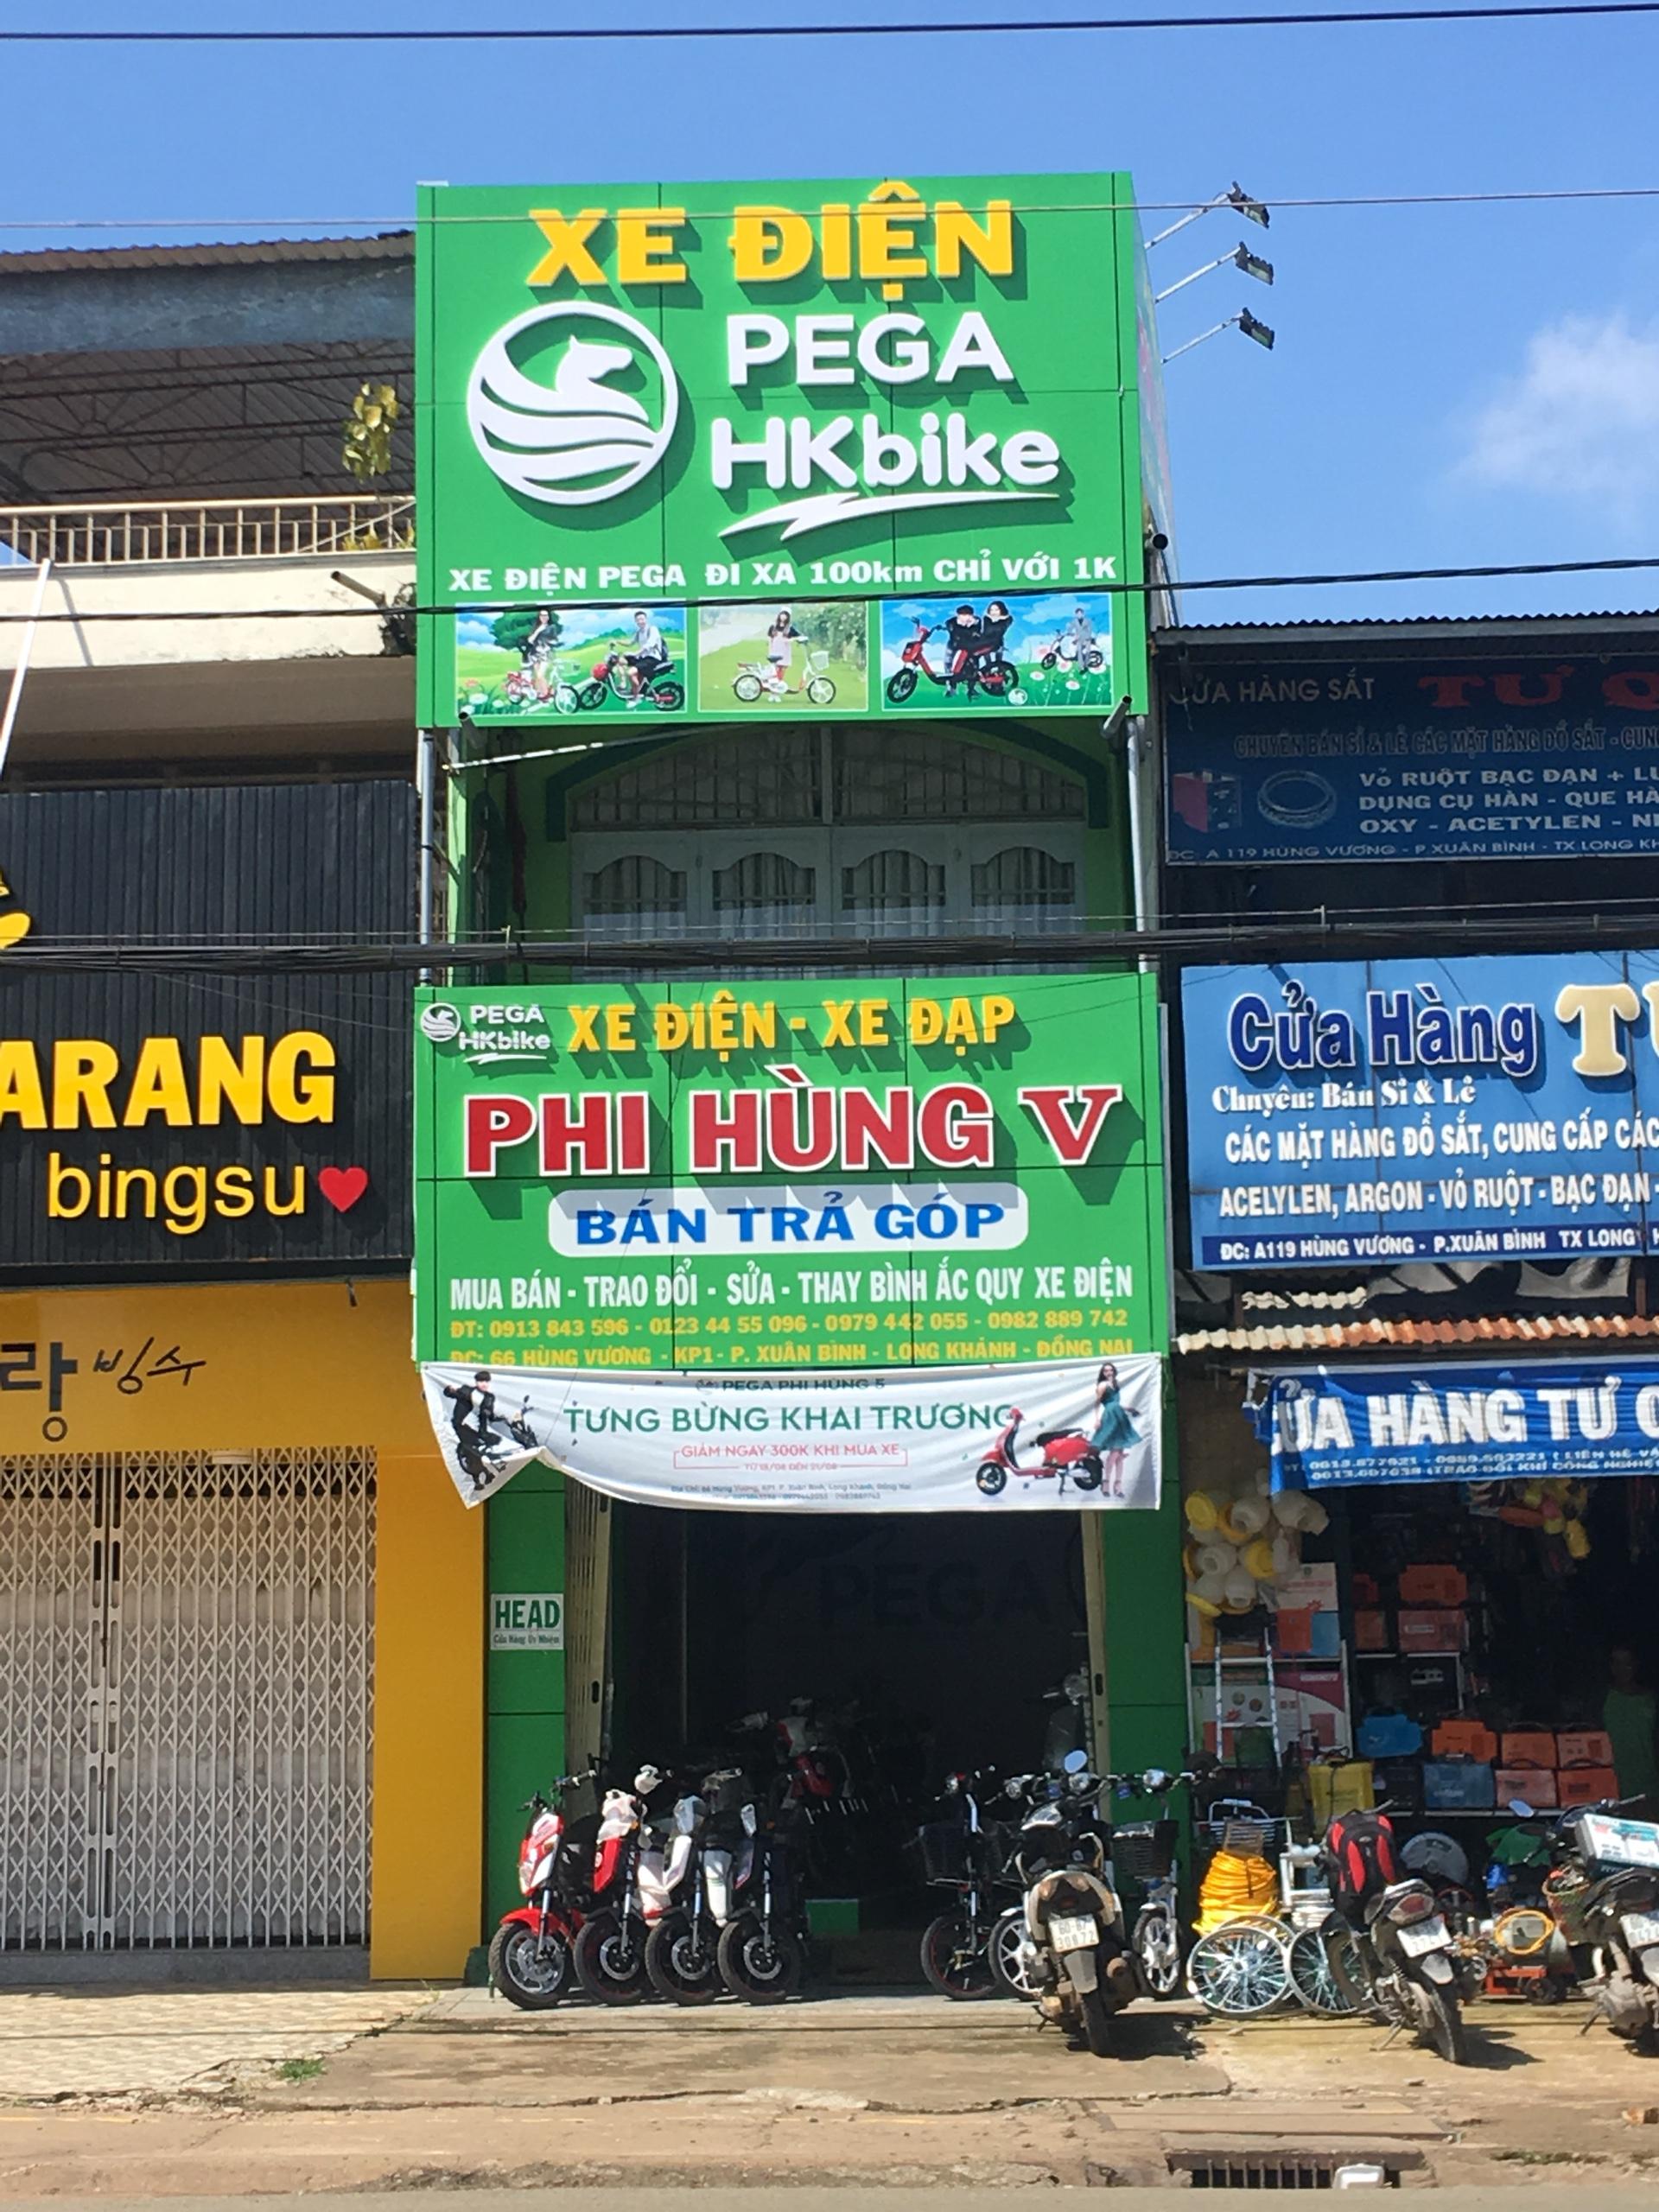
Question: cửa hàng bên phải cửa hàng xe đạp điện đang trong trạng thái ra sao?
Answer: cửa hàng bên phải cửa hàng xe đạp điện đang đóng cửa